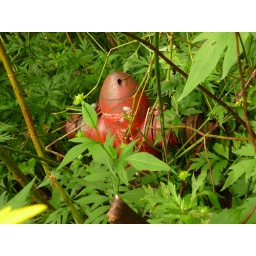
Buried in the undergrowth on top of a hill near Yubari, about a mile from the nearest building or paved road.